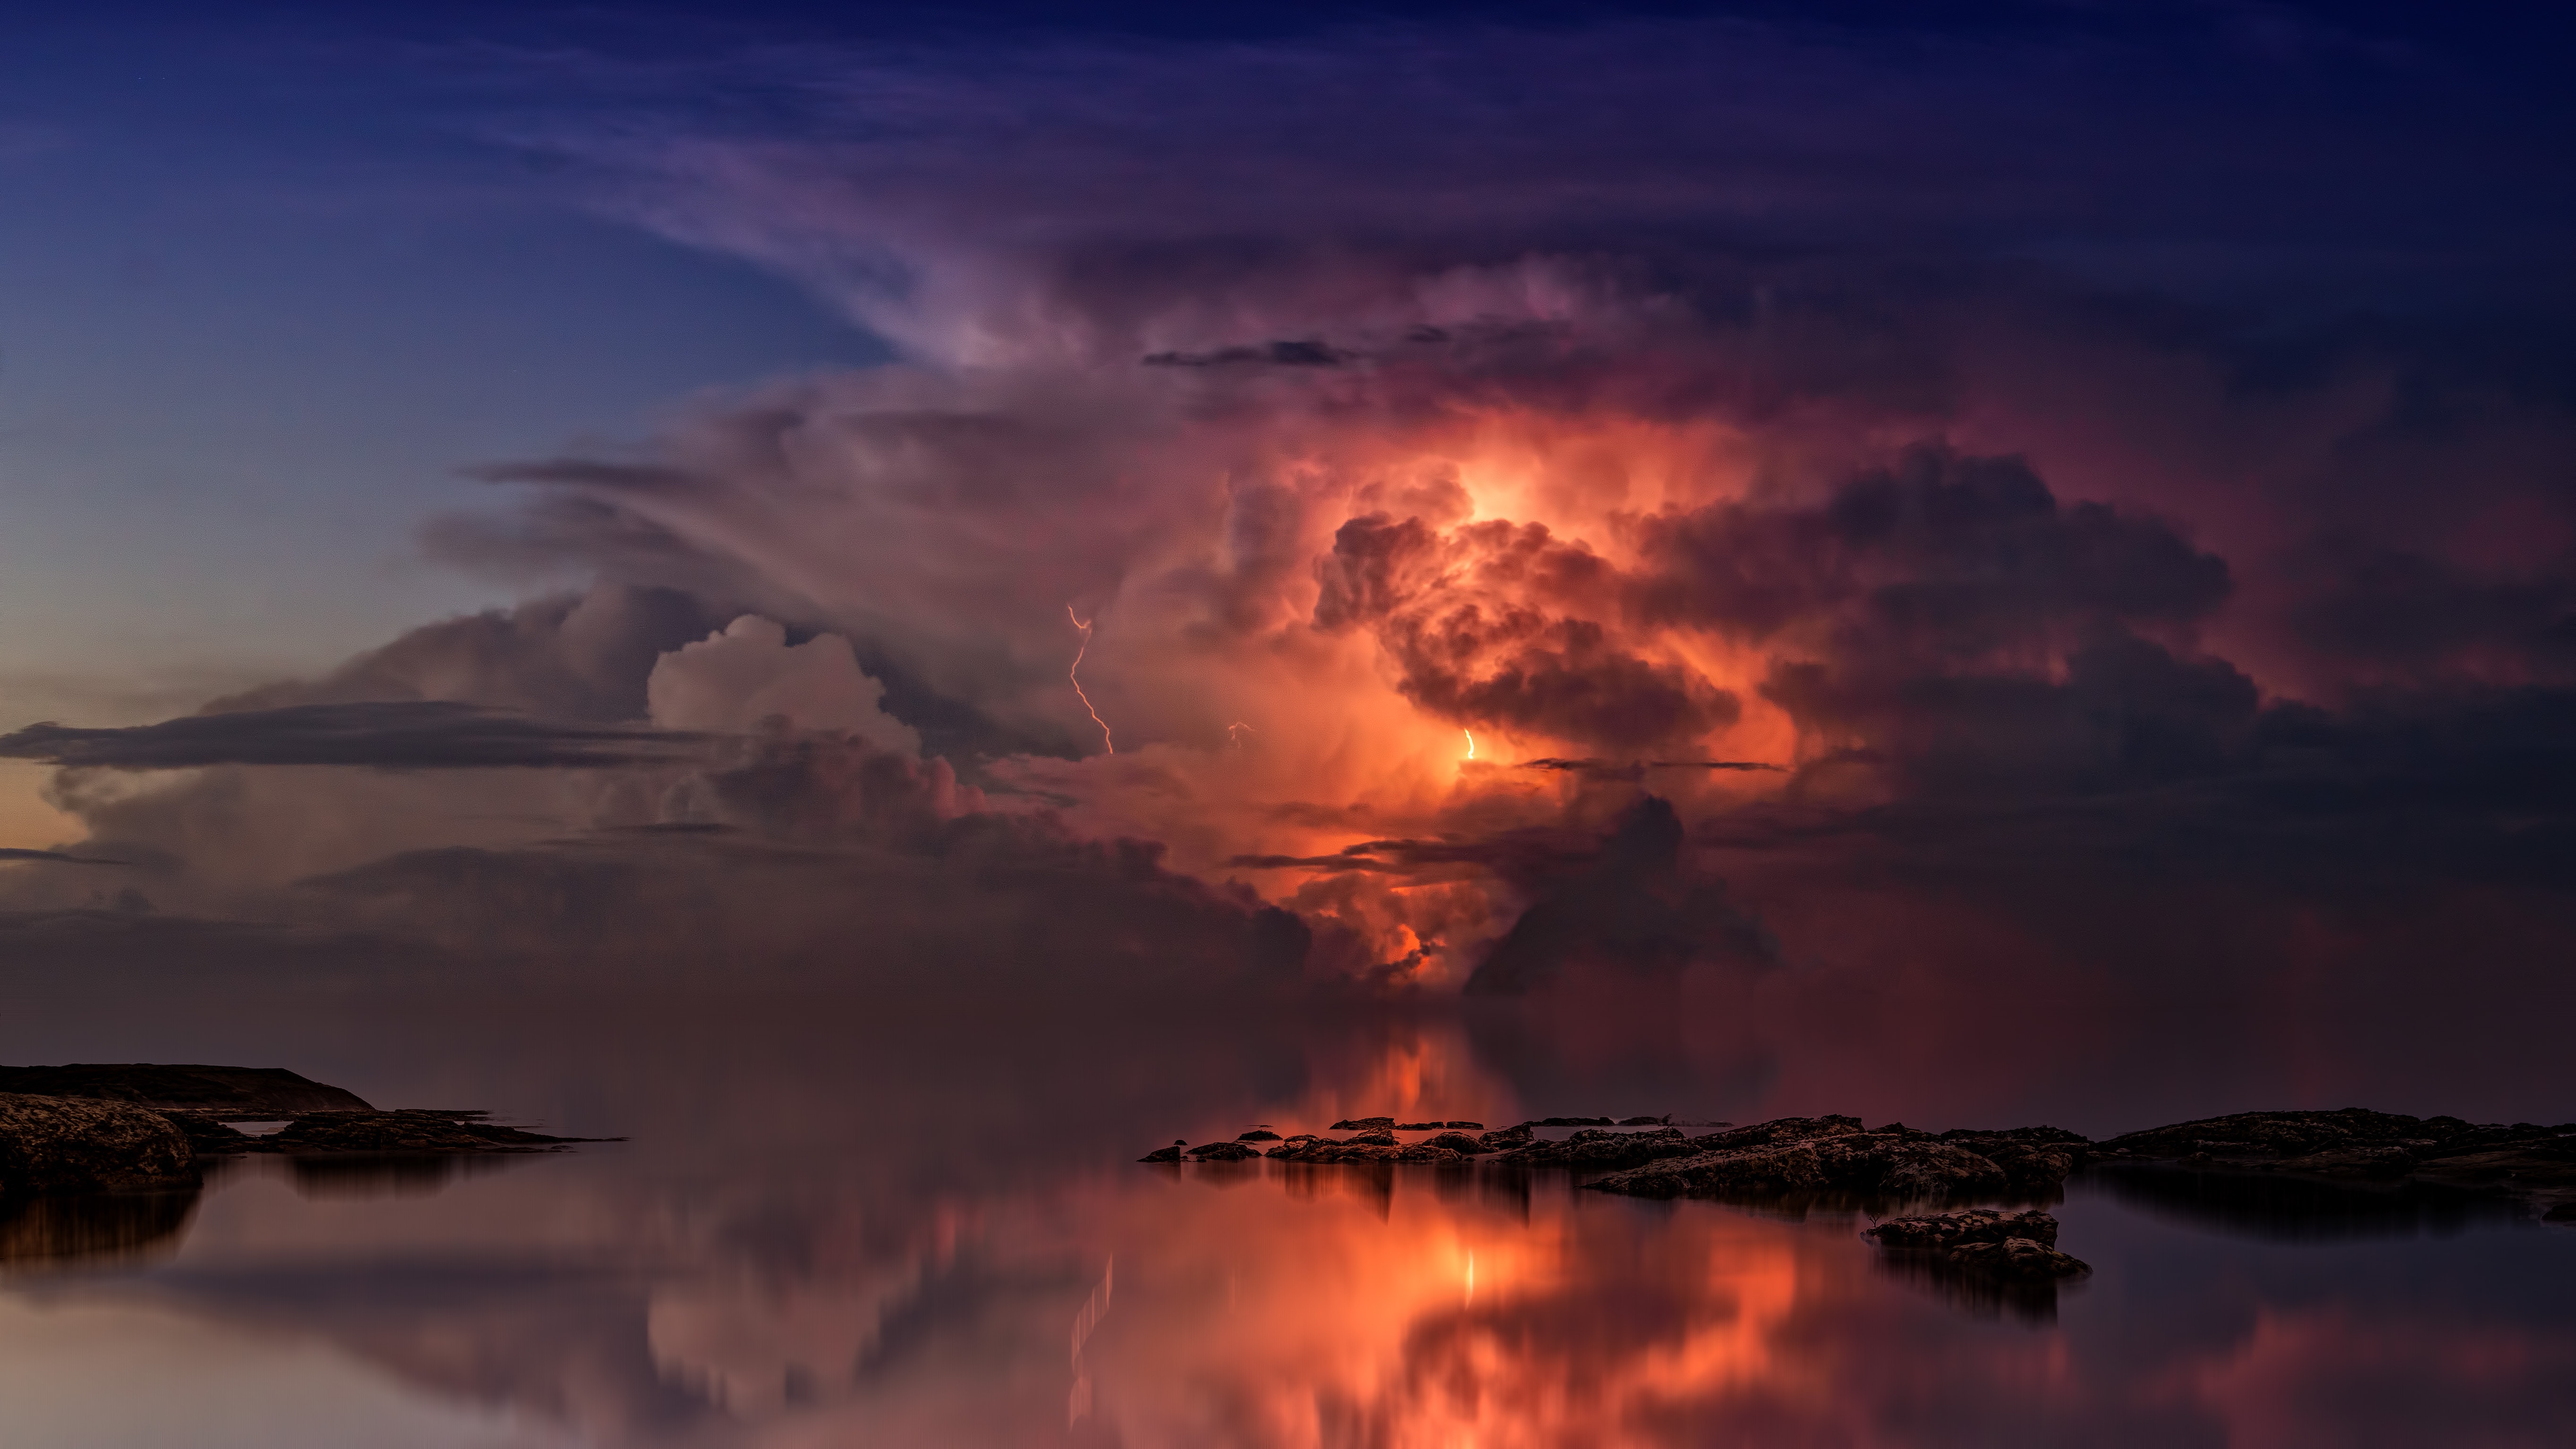
sky, cloud, nature, afterglow, dusk, atmospheric phenomenon, atmosphere, cumulus, horizon, evening, sunset, geological phenomenon, red sky at morning, daytime, calm, morning, dawn, sunrise, sunlight, sea, landscape, meteorological phenomenon, photography, reflection, darkness, world, sun, celestial event